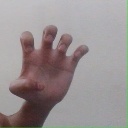
अक्षर: झ